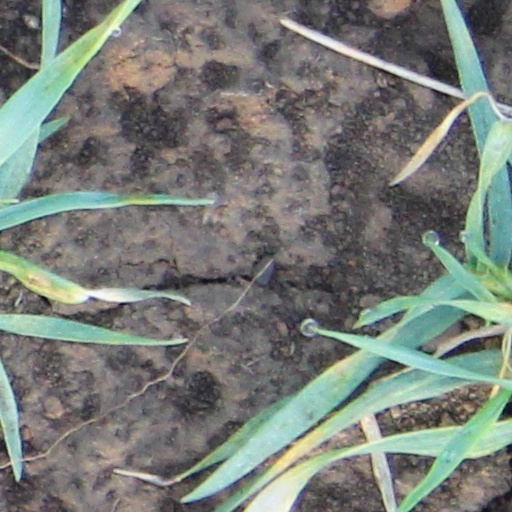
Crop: wheat